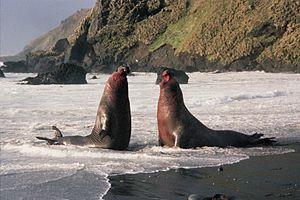
La province de Río Negro est une province de l'Argentine. Elle est située au sud du pays, en Patagonie. Elle est bordée au nord par la province de La Pampa, à l'est par celle de Buenos Aires, au sud par le Chubut et à l'ouest par le Neuquén et, séparée par la cordillère des Andes, par la République du Chili.
L’île Macquarie se situe au sud-ouest de l'Océan Pacifique, environ à mi-chemin entre la Nouvelle-Zélande et l'Antarctique. Île australienne, elle est administrativement rattachée à la Tasmanie depuis 1890 et est devenue réserve d’État en 1978. Elle dépend depuis 1973 du Conseil de la vallée Huon et figure depuis 1997 sur la liste du patrimoine mondial.